Art car

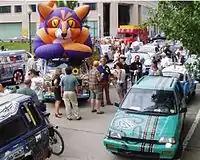
An example of an art car event - cars gathered in Providence, RI at the Rhode Rally 2000

The art car subculture started with several influences - the hippie-themed VWs of the late 1960s, the lowrider, as well as a Merry Pranksters' creation, the decorated school bus known as "Furthur."